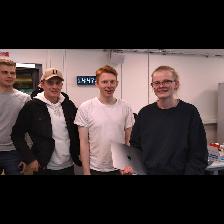
Label: Human